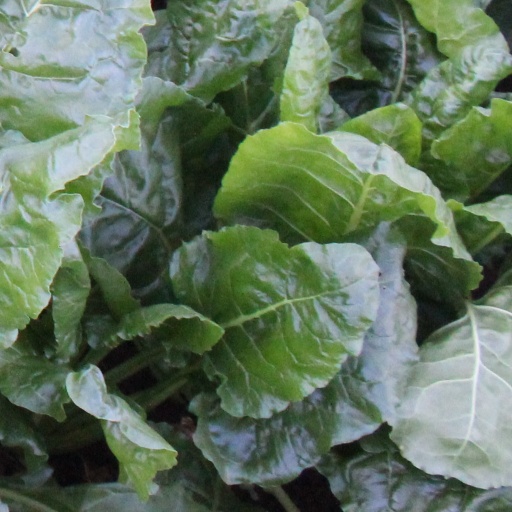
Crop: sugar beet